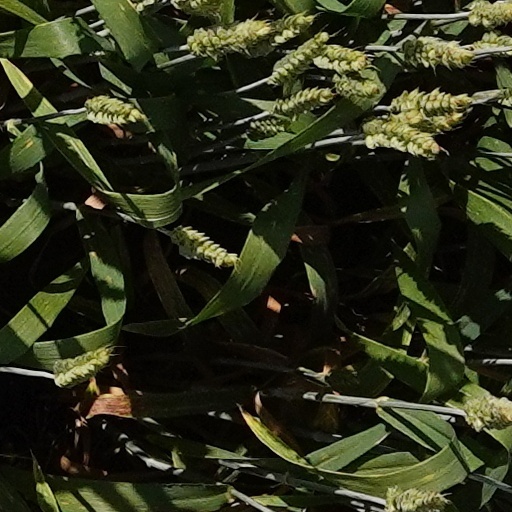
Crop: wheat